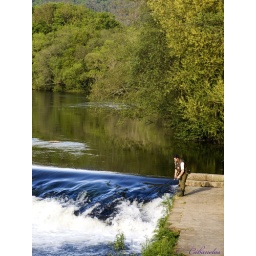
too many fish in the river